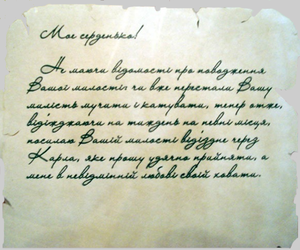
Vassili Leontievitch Kotchoubeï, né en 1640 et exécuté le 26 juillet 1708 à Borchtchagovska, est un homme politique et militaire ukrainien, régent du bureau militaire en 1681, secrétaire général, général de Justice, en 1700, il élevé au rang de stolnik, il prit part aux Campagnes d'Azov.
Matriona Vassilievna Kotchoubeï, née en 1688 à Dikanka et décédée le 20 janvier 1736, est la fille du général Vassili Leontievitch Kotchoubeï. Elle fut follement éprise de l'hetman Ivan Stepanovitch Mazepa.